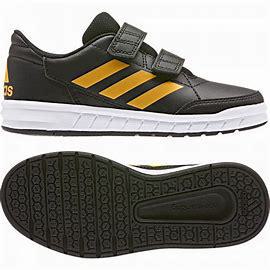
Brand: Adidas
Model: Altasport